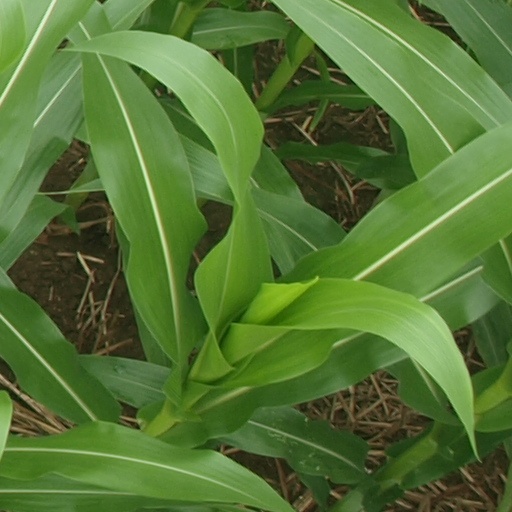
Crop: maize; corn